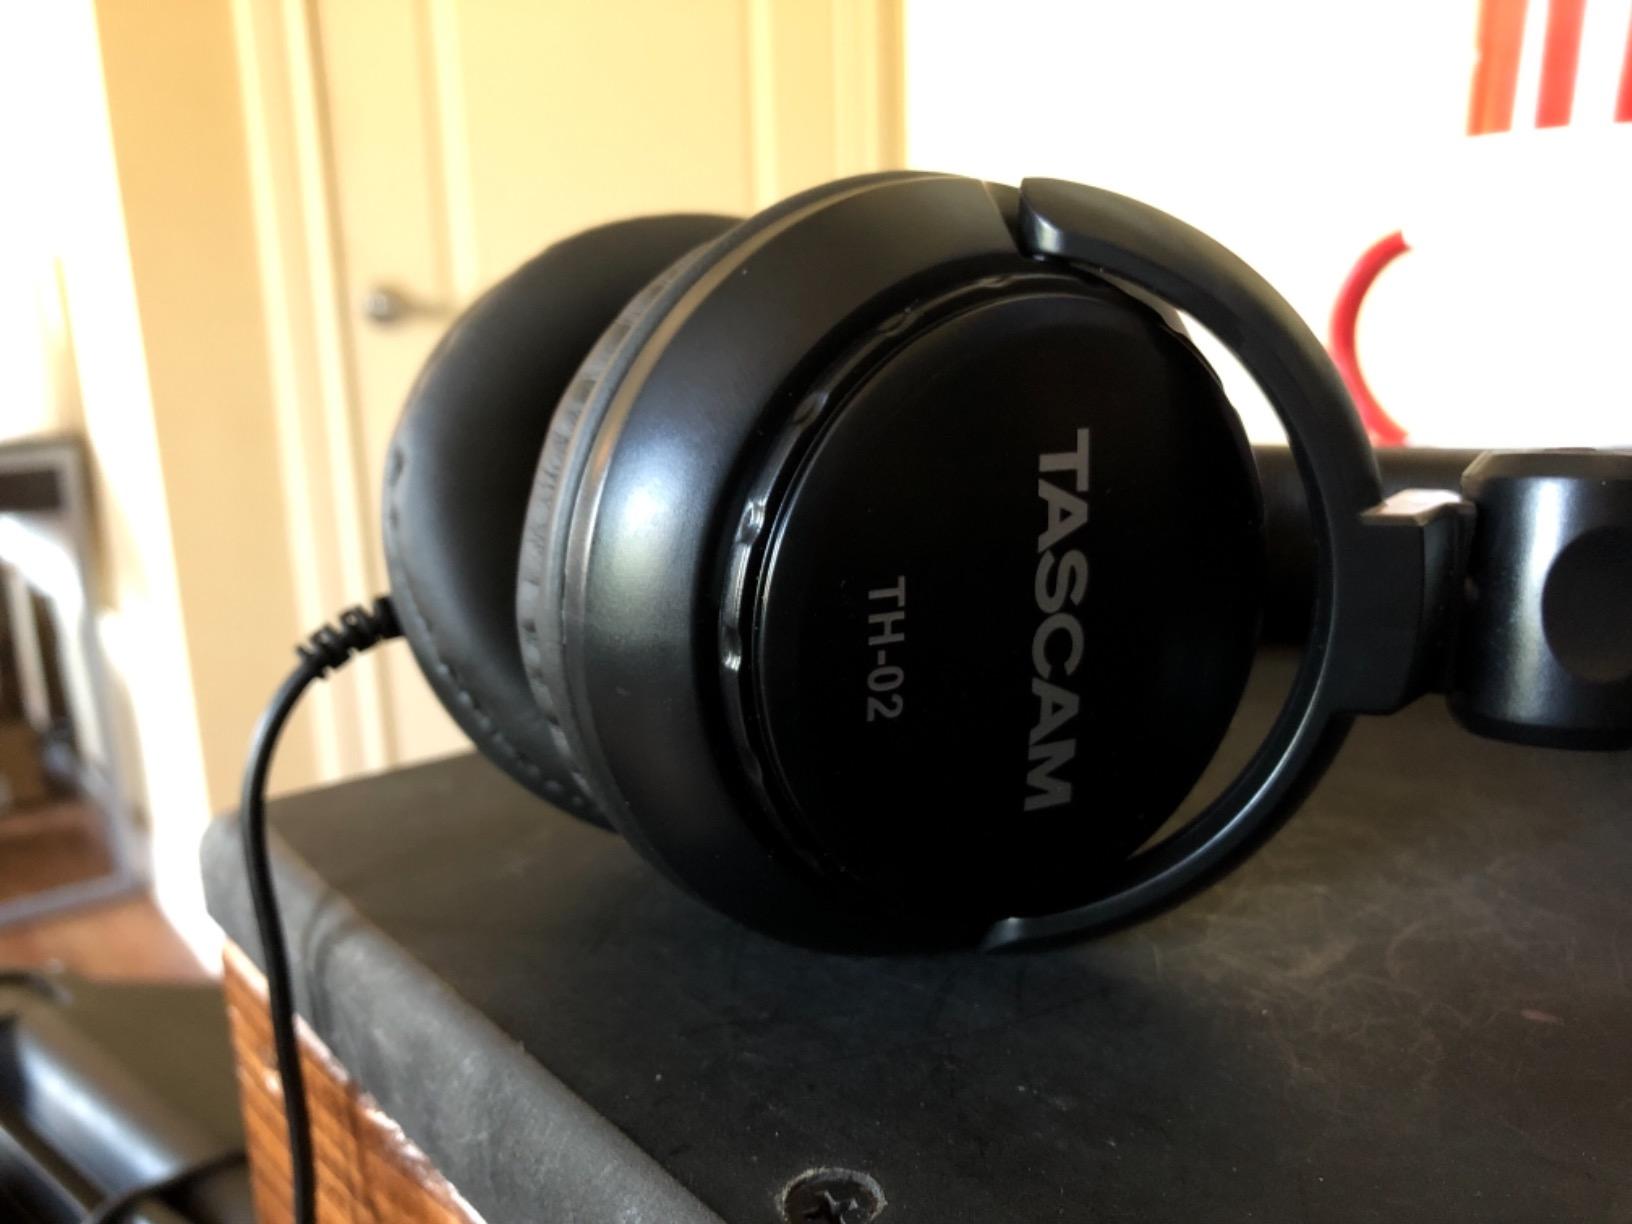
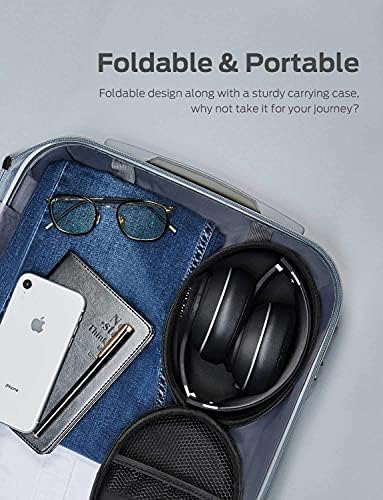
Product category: headphones
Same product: no